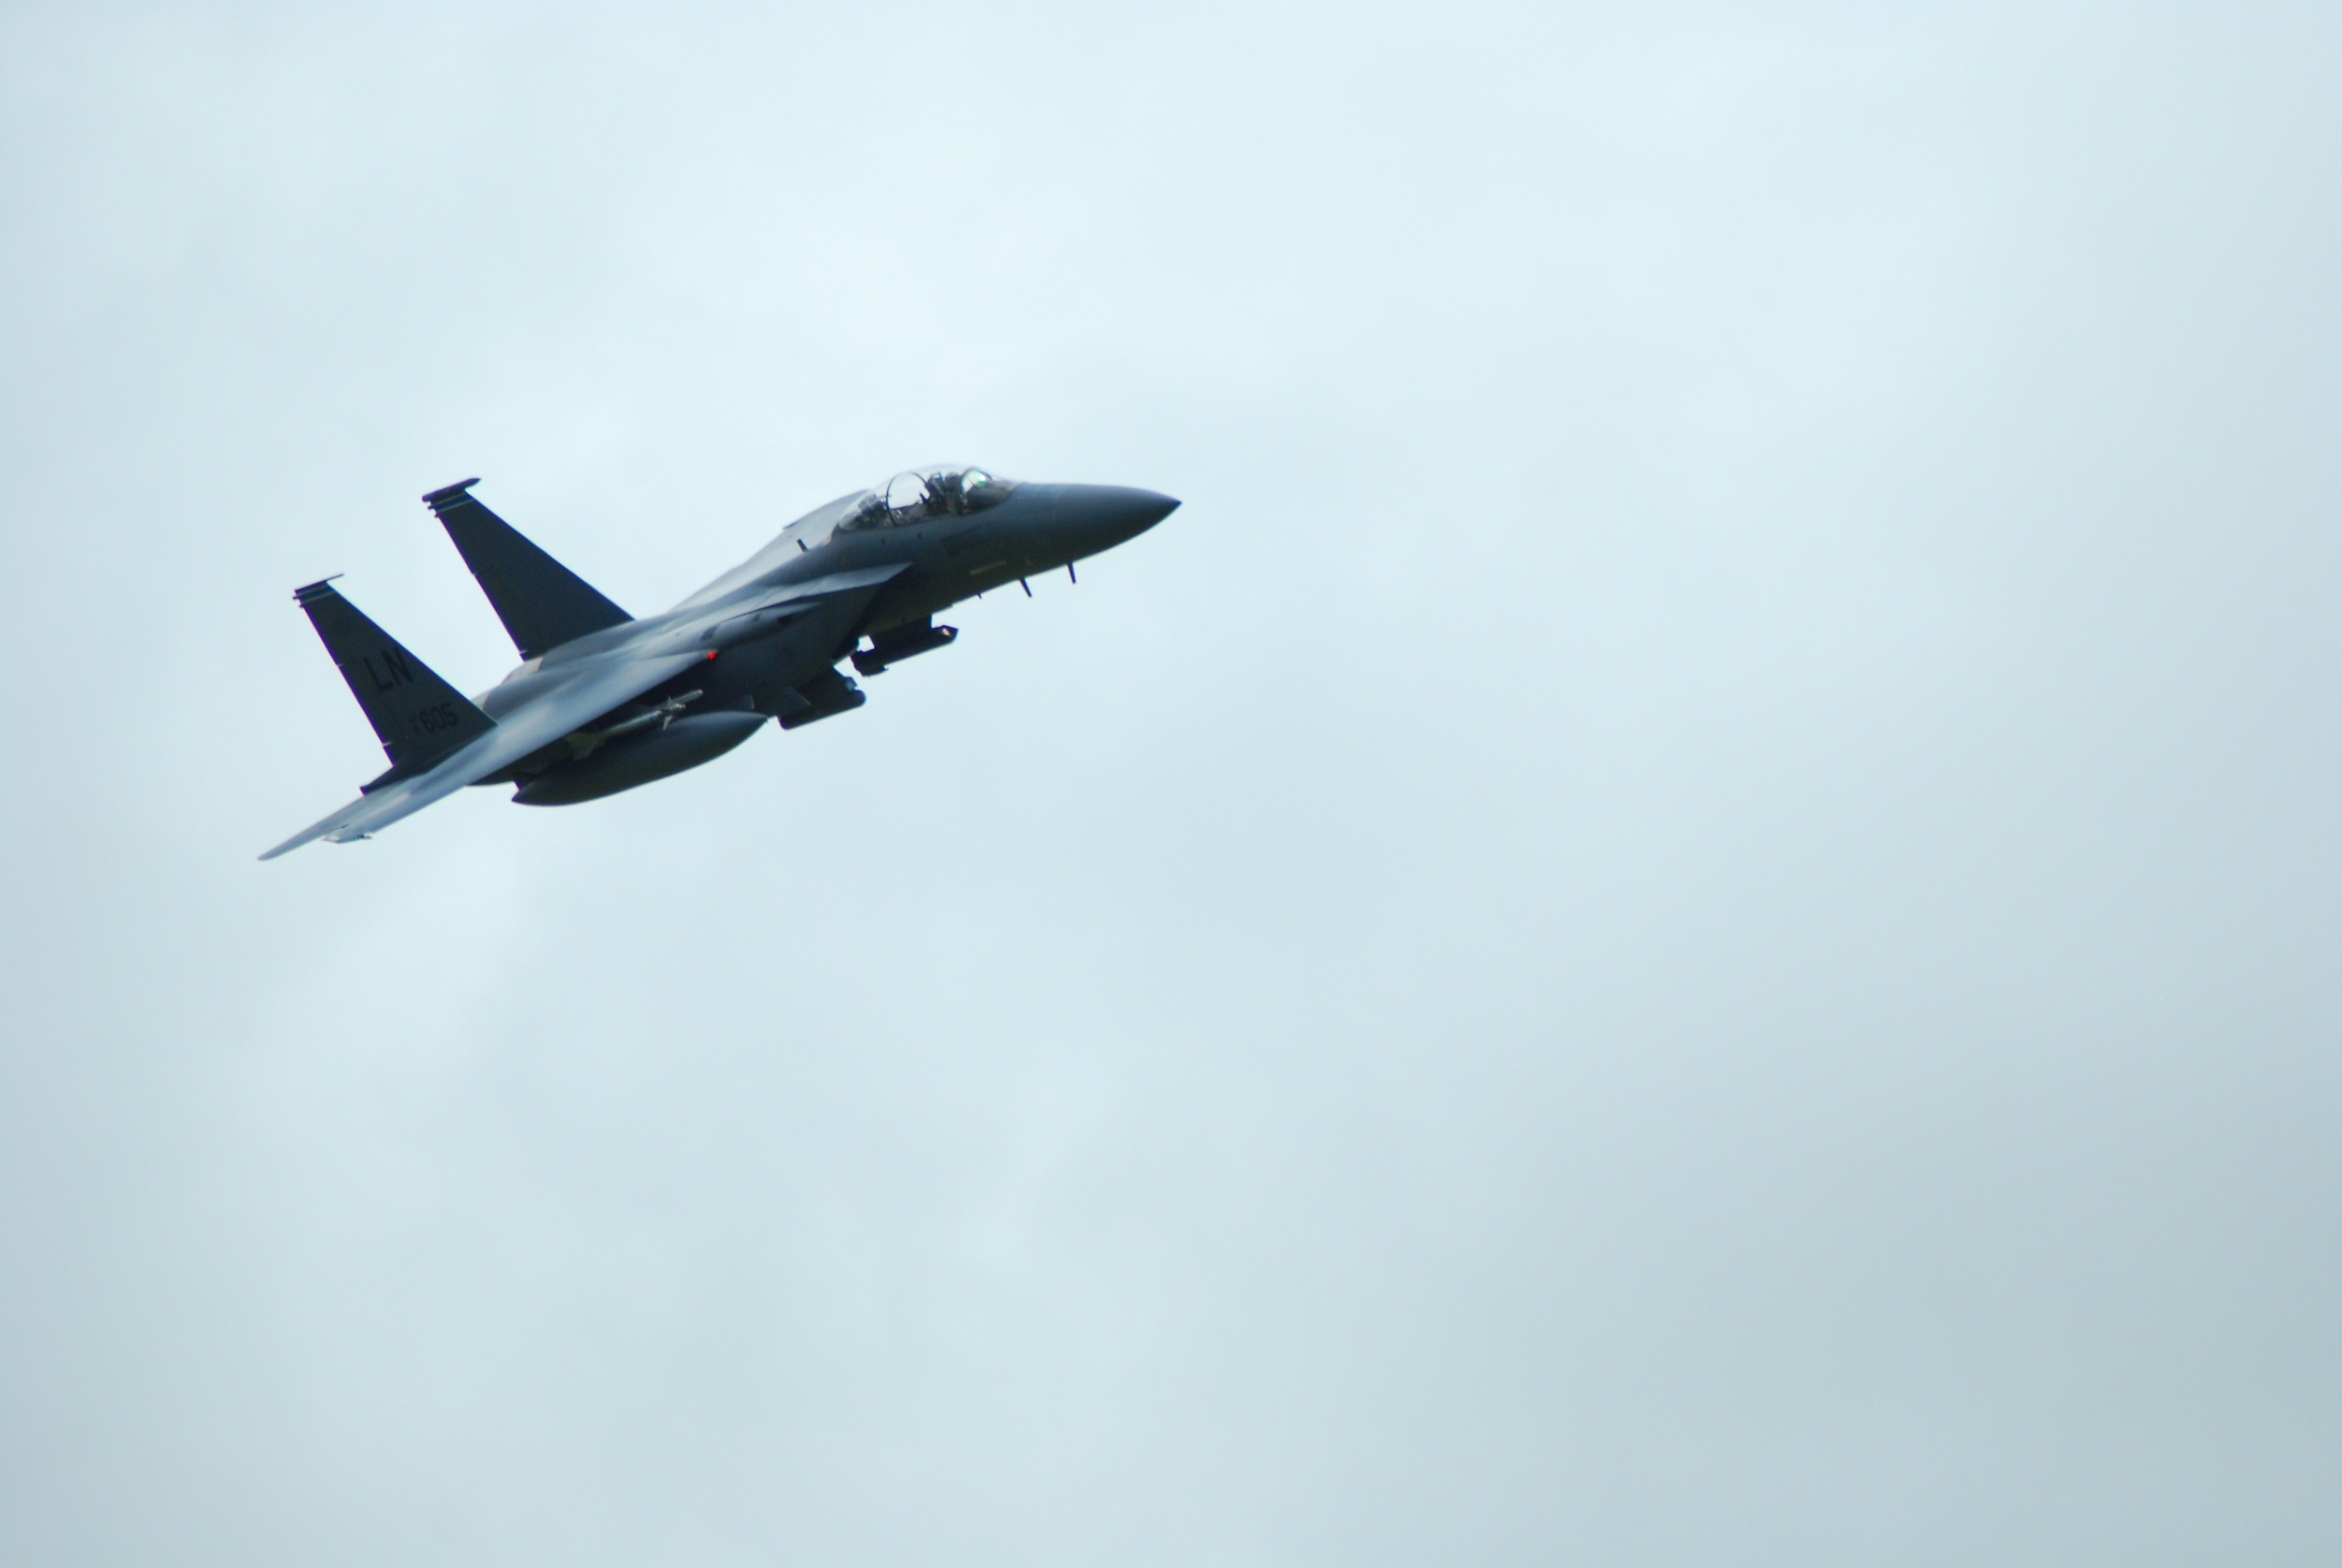
wing, technology, air, flying, airplane, plane, aircraft, fighter jet, military, motion, transportation, vehicle, aviation, machine, speed, fast, air show, air force, jet aircraft, fighter aircraft, military aircraft, atmosphere of earth